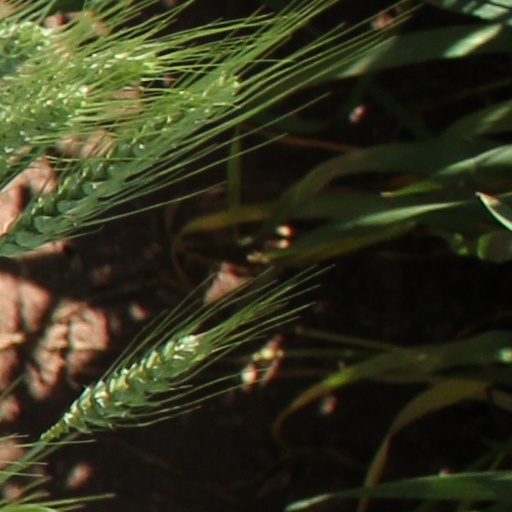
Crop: wheat